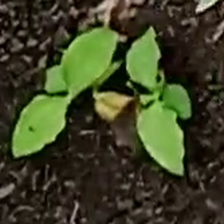
Weed species: Kena_(Commplina_benghalensio)